Josep Cusachs

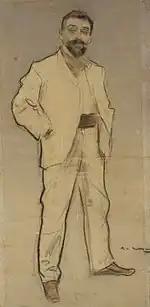
Josep Cusachs, by Ramon Casas (date unknown)

His first exhibition came in 1884 at the Sala Parés, a major art gallery in Barcelona, where he continued to exhibit regularly, with great critical and financial success. Three years later, he participated in an exposition in Madrid, where his painting "En el campo de maniobras" (Maneuvers in the Field), was purchased by Queen María Cristina. In 1891, he won a gold medal at the International Exposition in Berlin with "Maniobras de división" (Divisional Maneuvers).